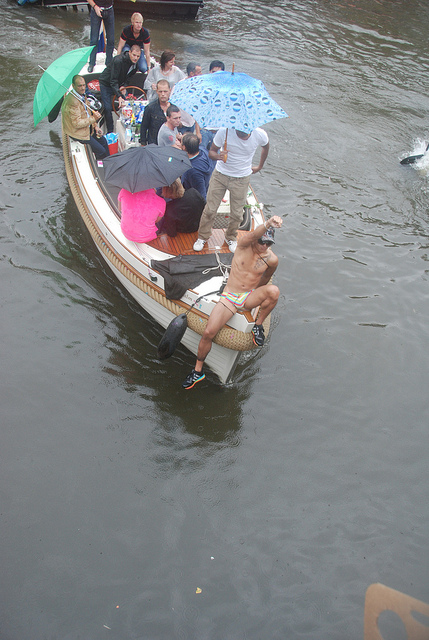
A boat with many people riding in it

A man in just swimming shorts is at the front of a boat.

Several people are in a small boat on the water.

these people are enjoying a boat ride together

a lot of people in a small boat some have umbrellas